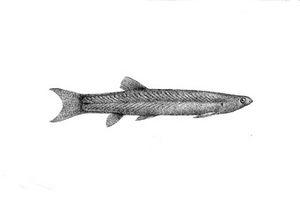
Les Gonorynchiformes constituent un ordre de poissons à nageoires rayonnées.